Jayme Alaric de Perpignan

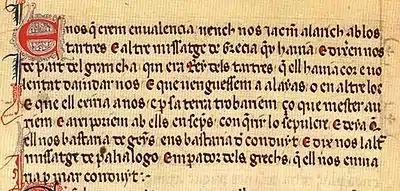
Excerpt from the book "Llibre dels fets" of James I, where he talks about an embassy sent to the great khan by means of Jayme Alaric, with two Mongol ambassadors returning to his court:

Jayme Alaric de Perpignan was an ambassador sent by Pope Clement IV and James I of Aragon to the Mongol ruler Abaqa Khan in 1267.